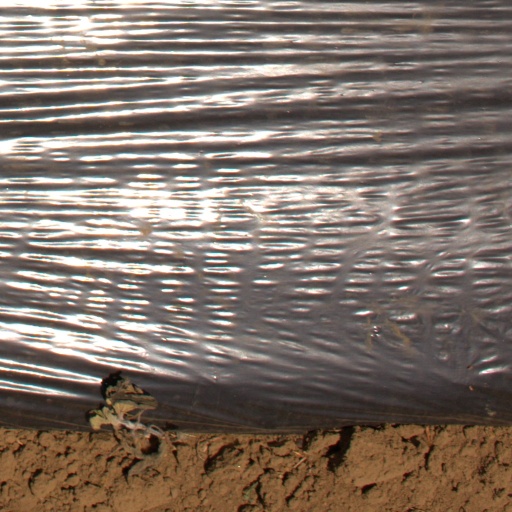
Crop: Jerusalem artichoke